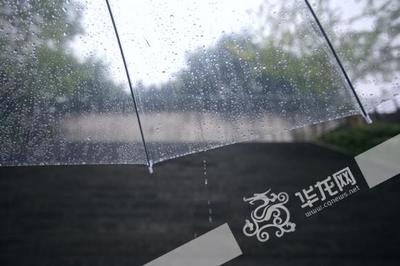
Weather: rain or strom